Danny Mills (footballer, born 1991)

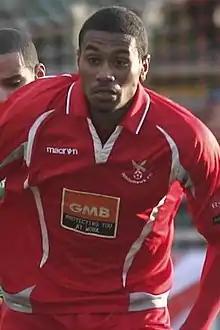
Mills playing for Whitehawk in February 2013

Daniel Paul Mills (born 27 November 1991) is an English footballer who plays as a striker for Dulwich Hamlet.